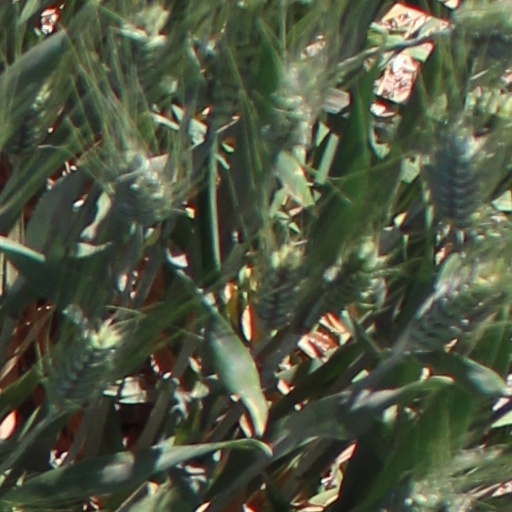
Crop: wheat